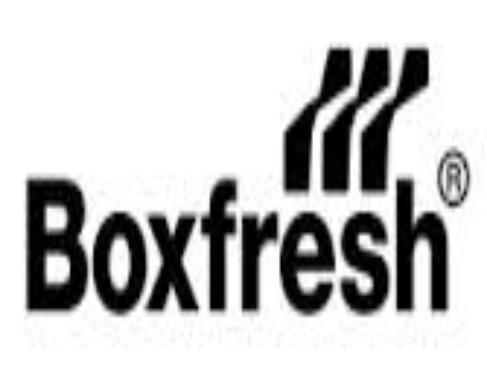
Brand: Boxfresh
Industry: Clothes